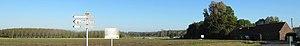
Vue panoramique de Genech
Genech est une commune française, située dans le Pays de Pévèle, dans le département du Nord, dans la région Hauts-de-France.